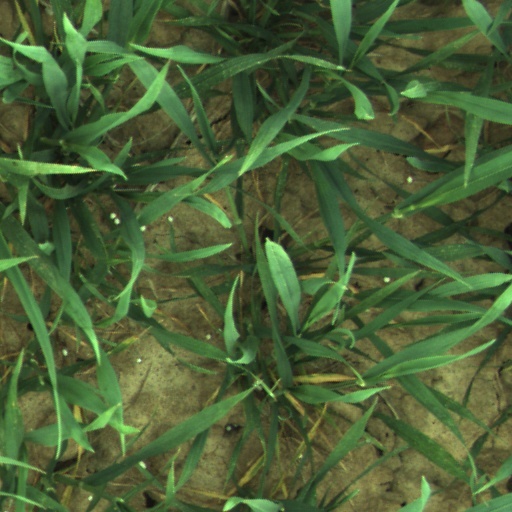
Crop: wheat